Echague

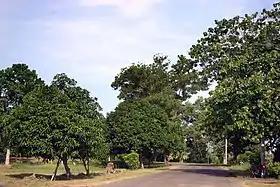
Vicinity of the Isabela State University

The Schools Division of Isabela governs the town's public education system. The division office is a field office of the DepEd in Cagayan Valley region. There are currently three school district offices, namely: Echague East, Echague South, and Echague West. These offices govern the public and private elementary and public and private high schools throughout the municipality.